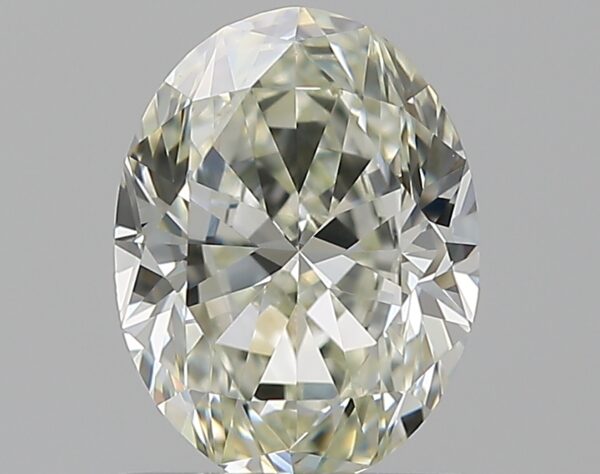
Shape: oval
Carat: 0.9
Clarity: VVS1
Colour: L
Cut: GD
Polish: EX
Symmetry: VG
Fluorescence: F
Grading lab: GIA
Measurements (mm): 7.07 x 5.32 x 3.4